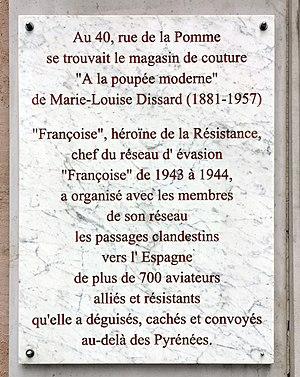
La rue de la Pomme est une voie publique du centre historique de Toulouse, chef-lieu de la région Occitanie, dans le Midi de la France. Elle traverse les quartiers Saint-Georges et Capitole, tous deux dans le secteur 1 de la ville. Elle appartient au site patrimonial remarquable de Toulouse.
Marie-Louise Dissard, alias « Françoise », était une résistante française pendant la Seconde Guerre mondiale. Elle crée à Toulouse le « réseau Françoise » et en prend la tête, assurant ainsi la continuité du réseau Pat O'Leary.